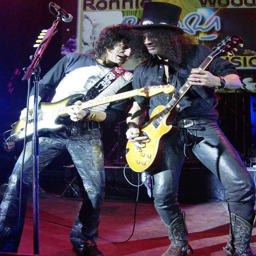
hard rock artist and blues artist on stage